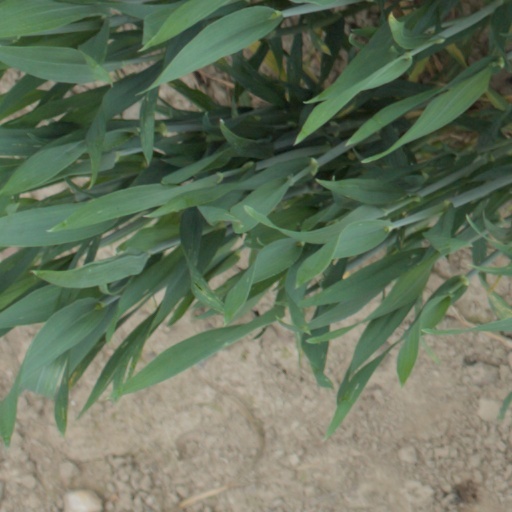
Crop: wheat